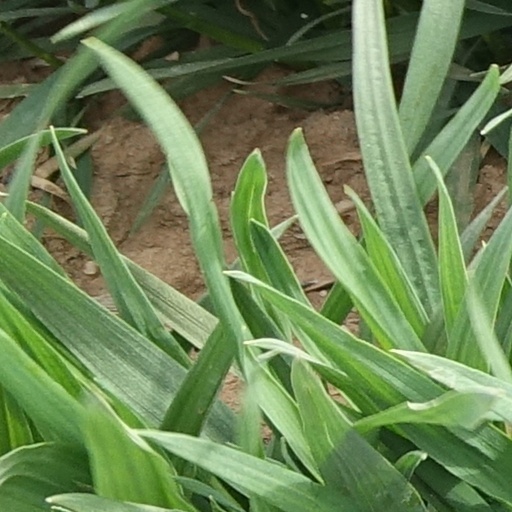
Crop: wheat